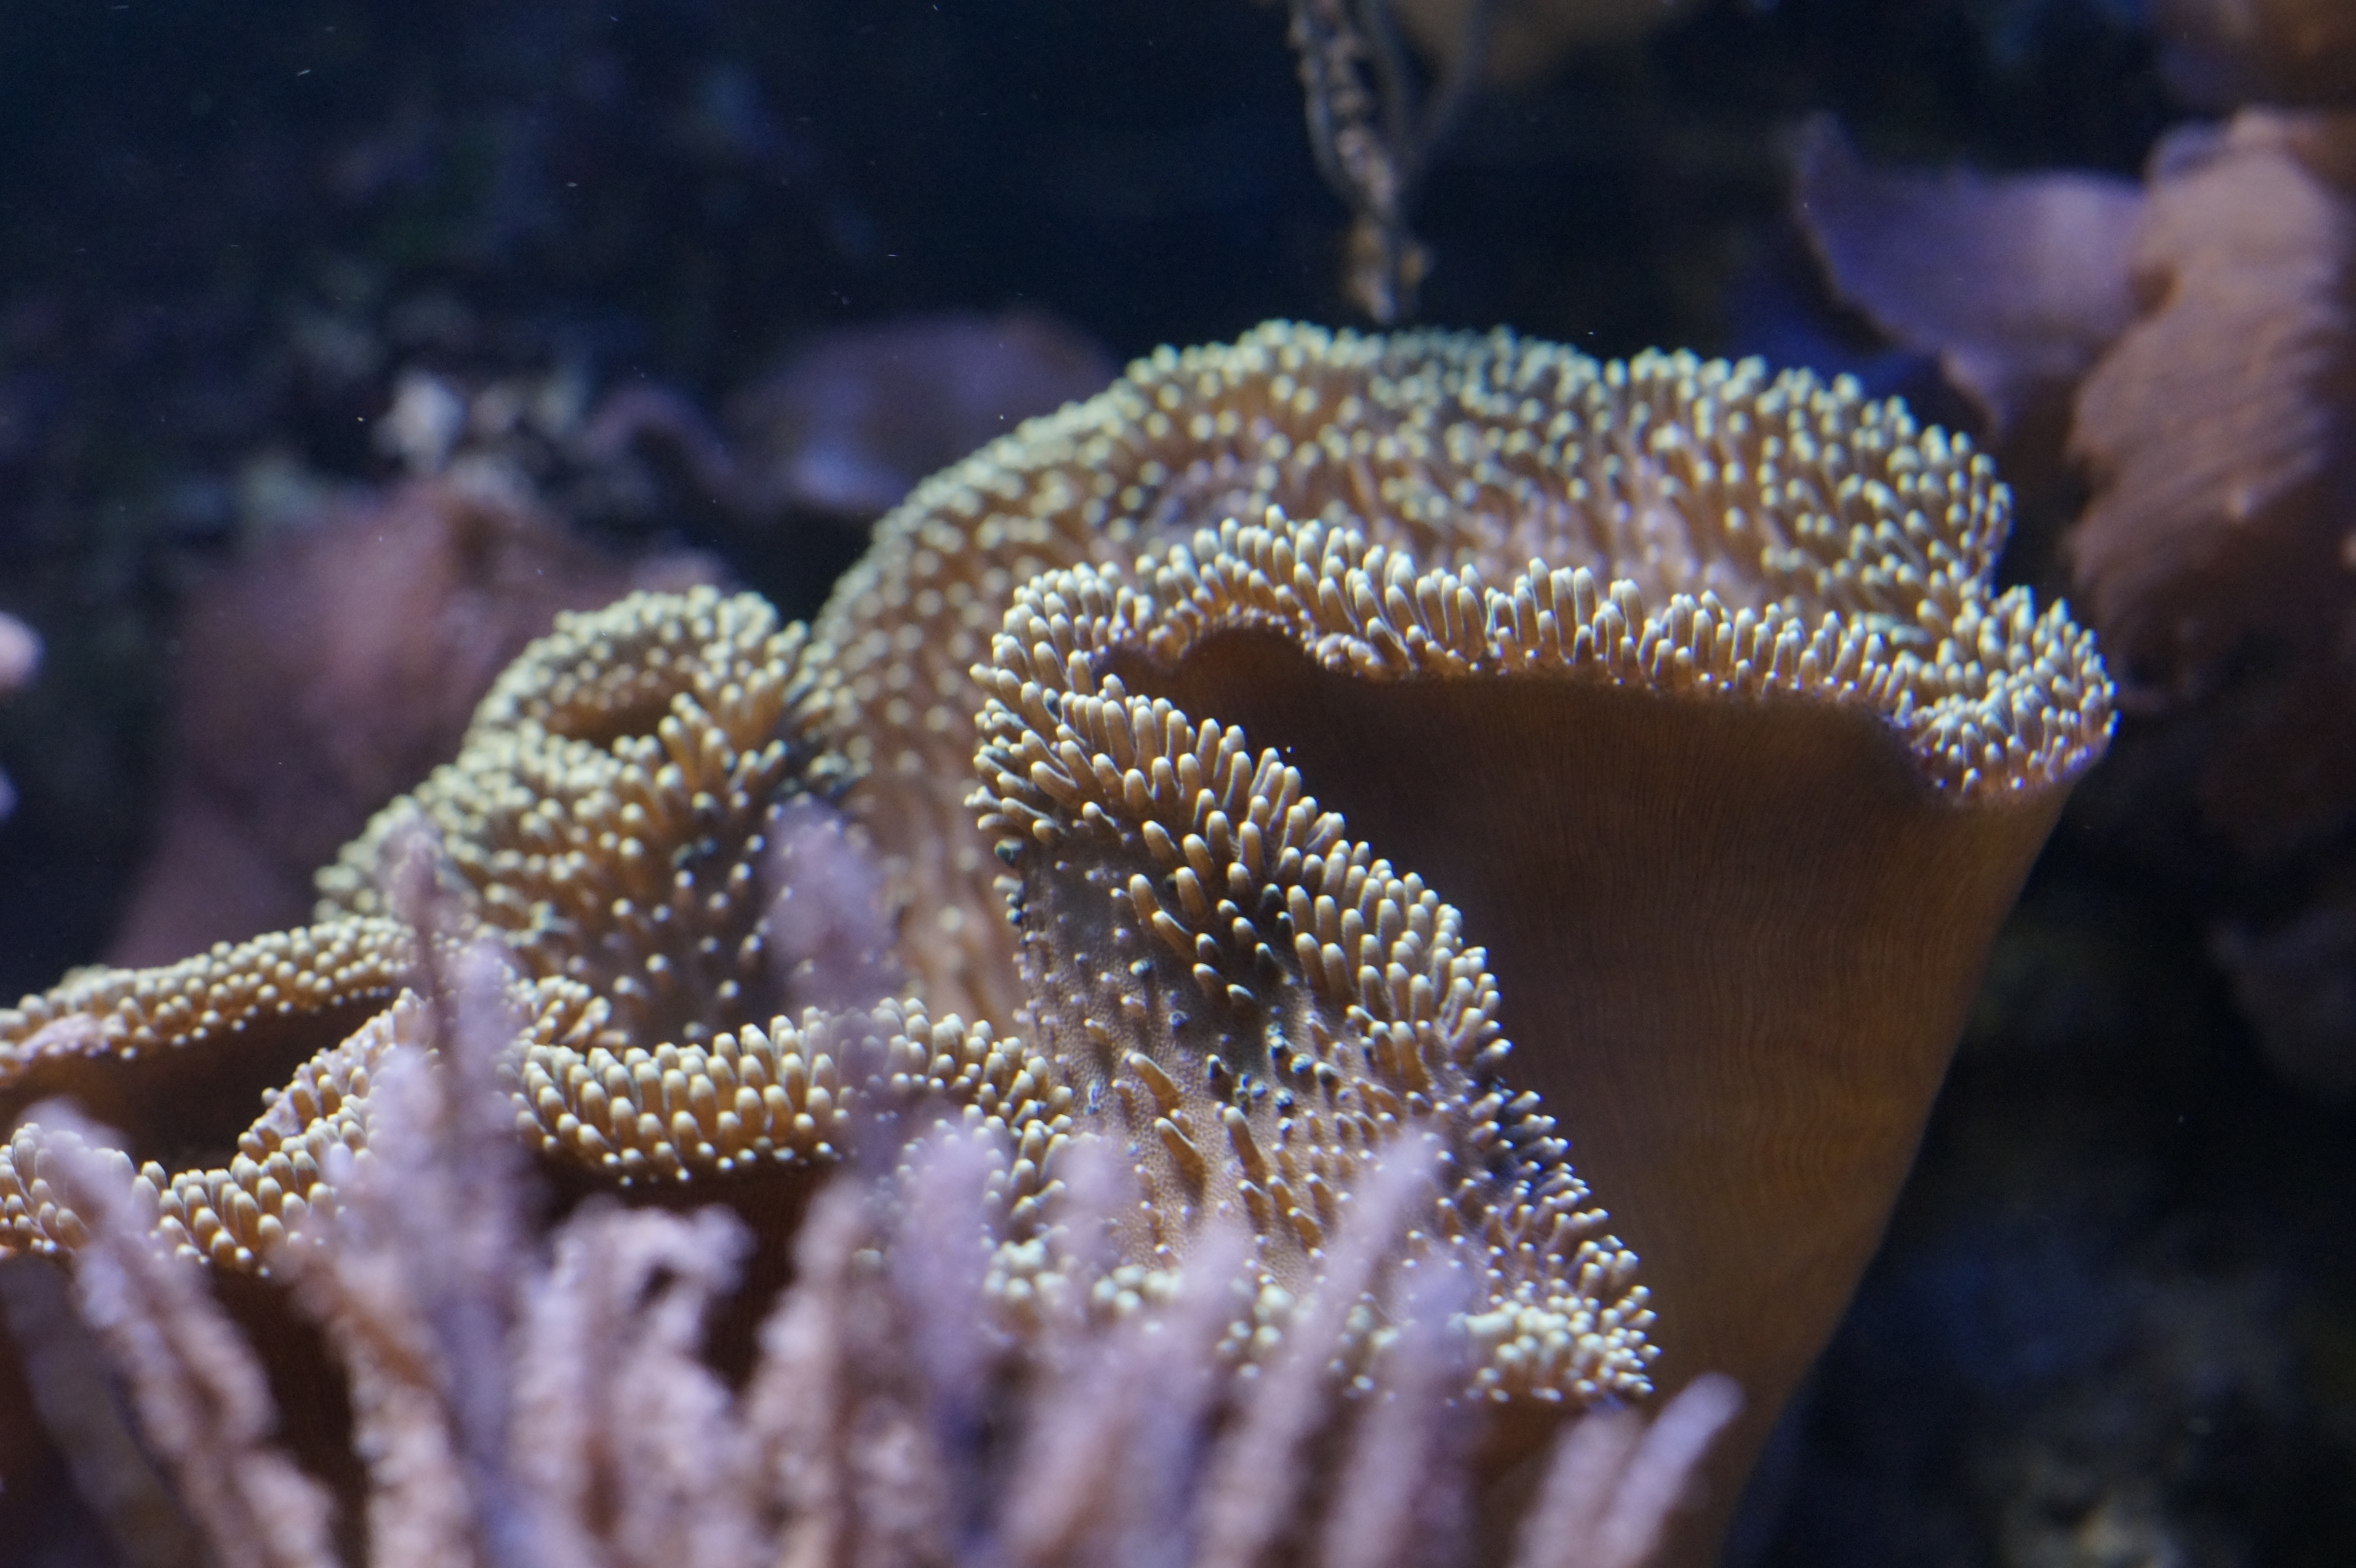
sea, water, ocean, underwater, biology, fish, close, fauna, sea animal, coral, coral reef, invertebrate, reef, close up, mollusk, aquarium, creature, invertebrates, underwater world, meeresbewohner, macro photography, organism, marine biology